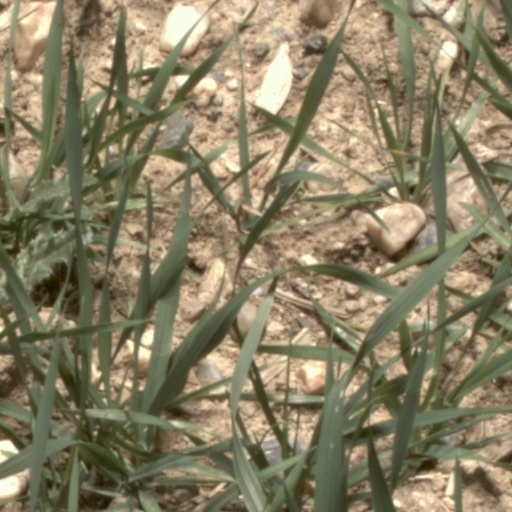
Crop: wheat